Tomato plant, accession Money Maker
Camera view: tilt-top (135 deg); turntable rotation: 240 degrees
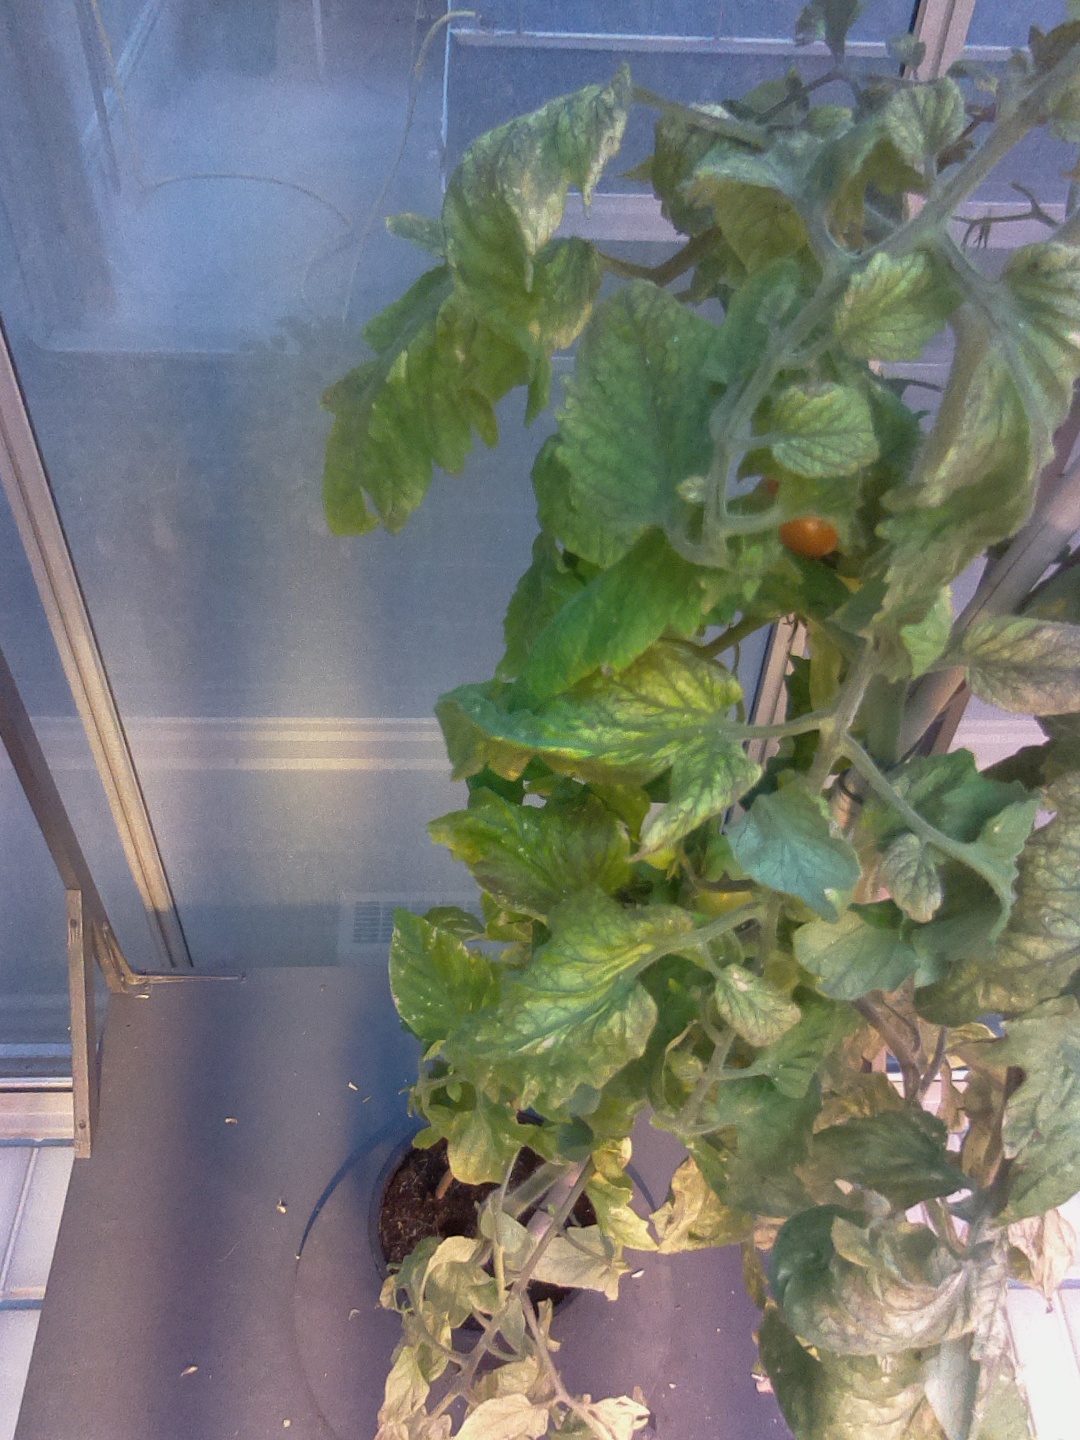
BBCH growth stage 80: fruits start showing typical ripe color (orange -> red)